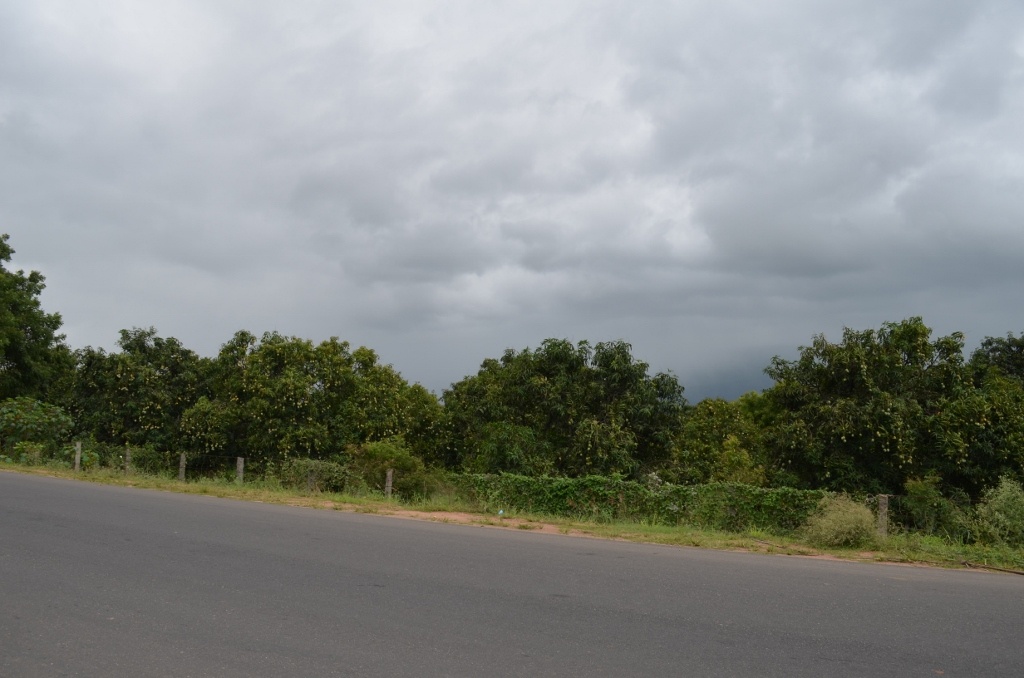
Gudalur road